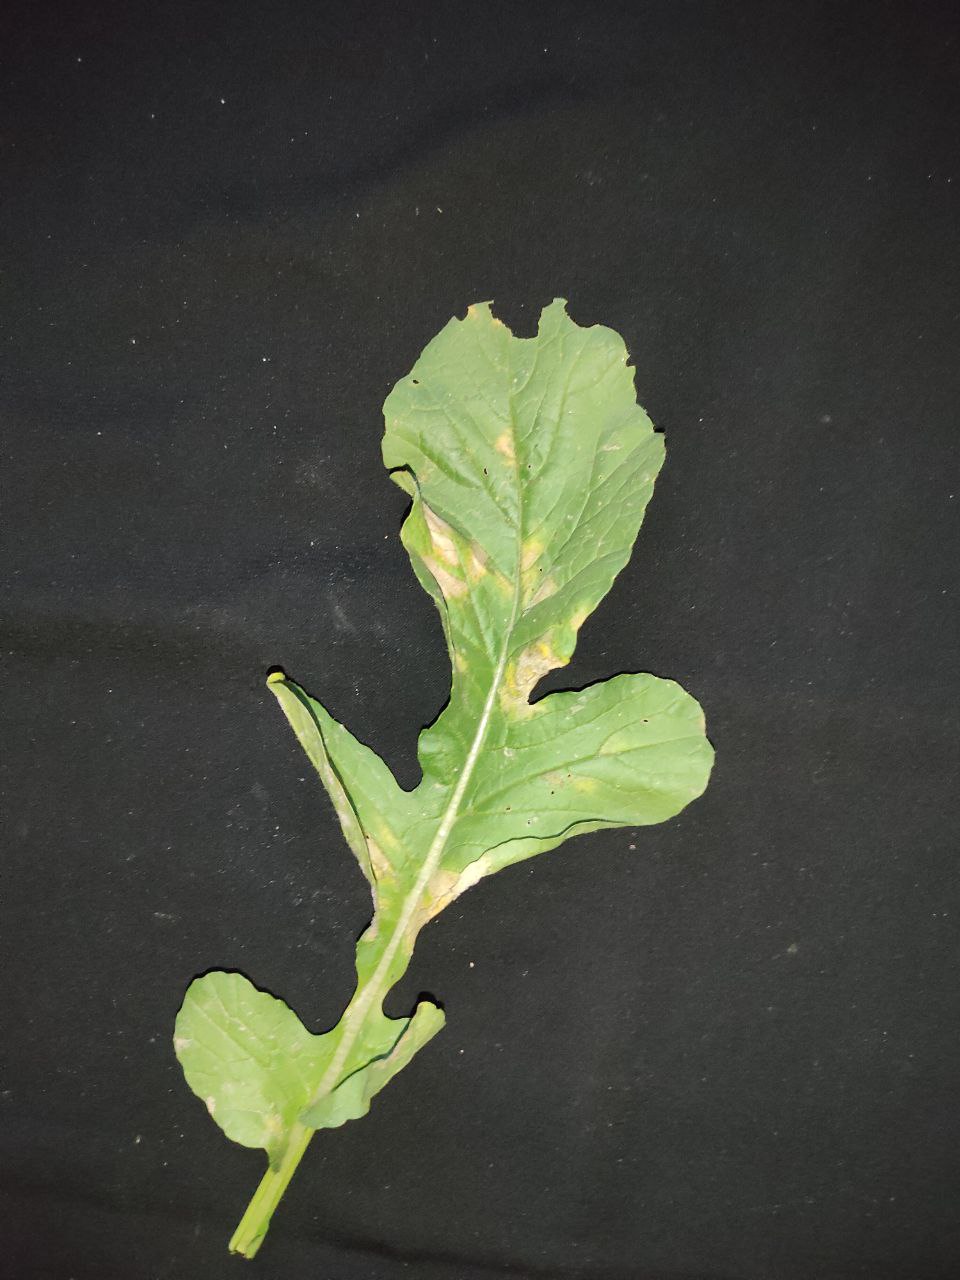
Label: Mosaic virus